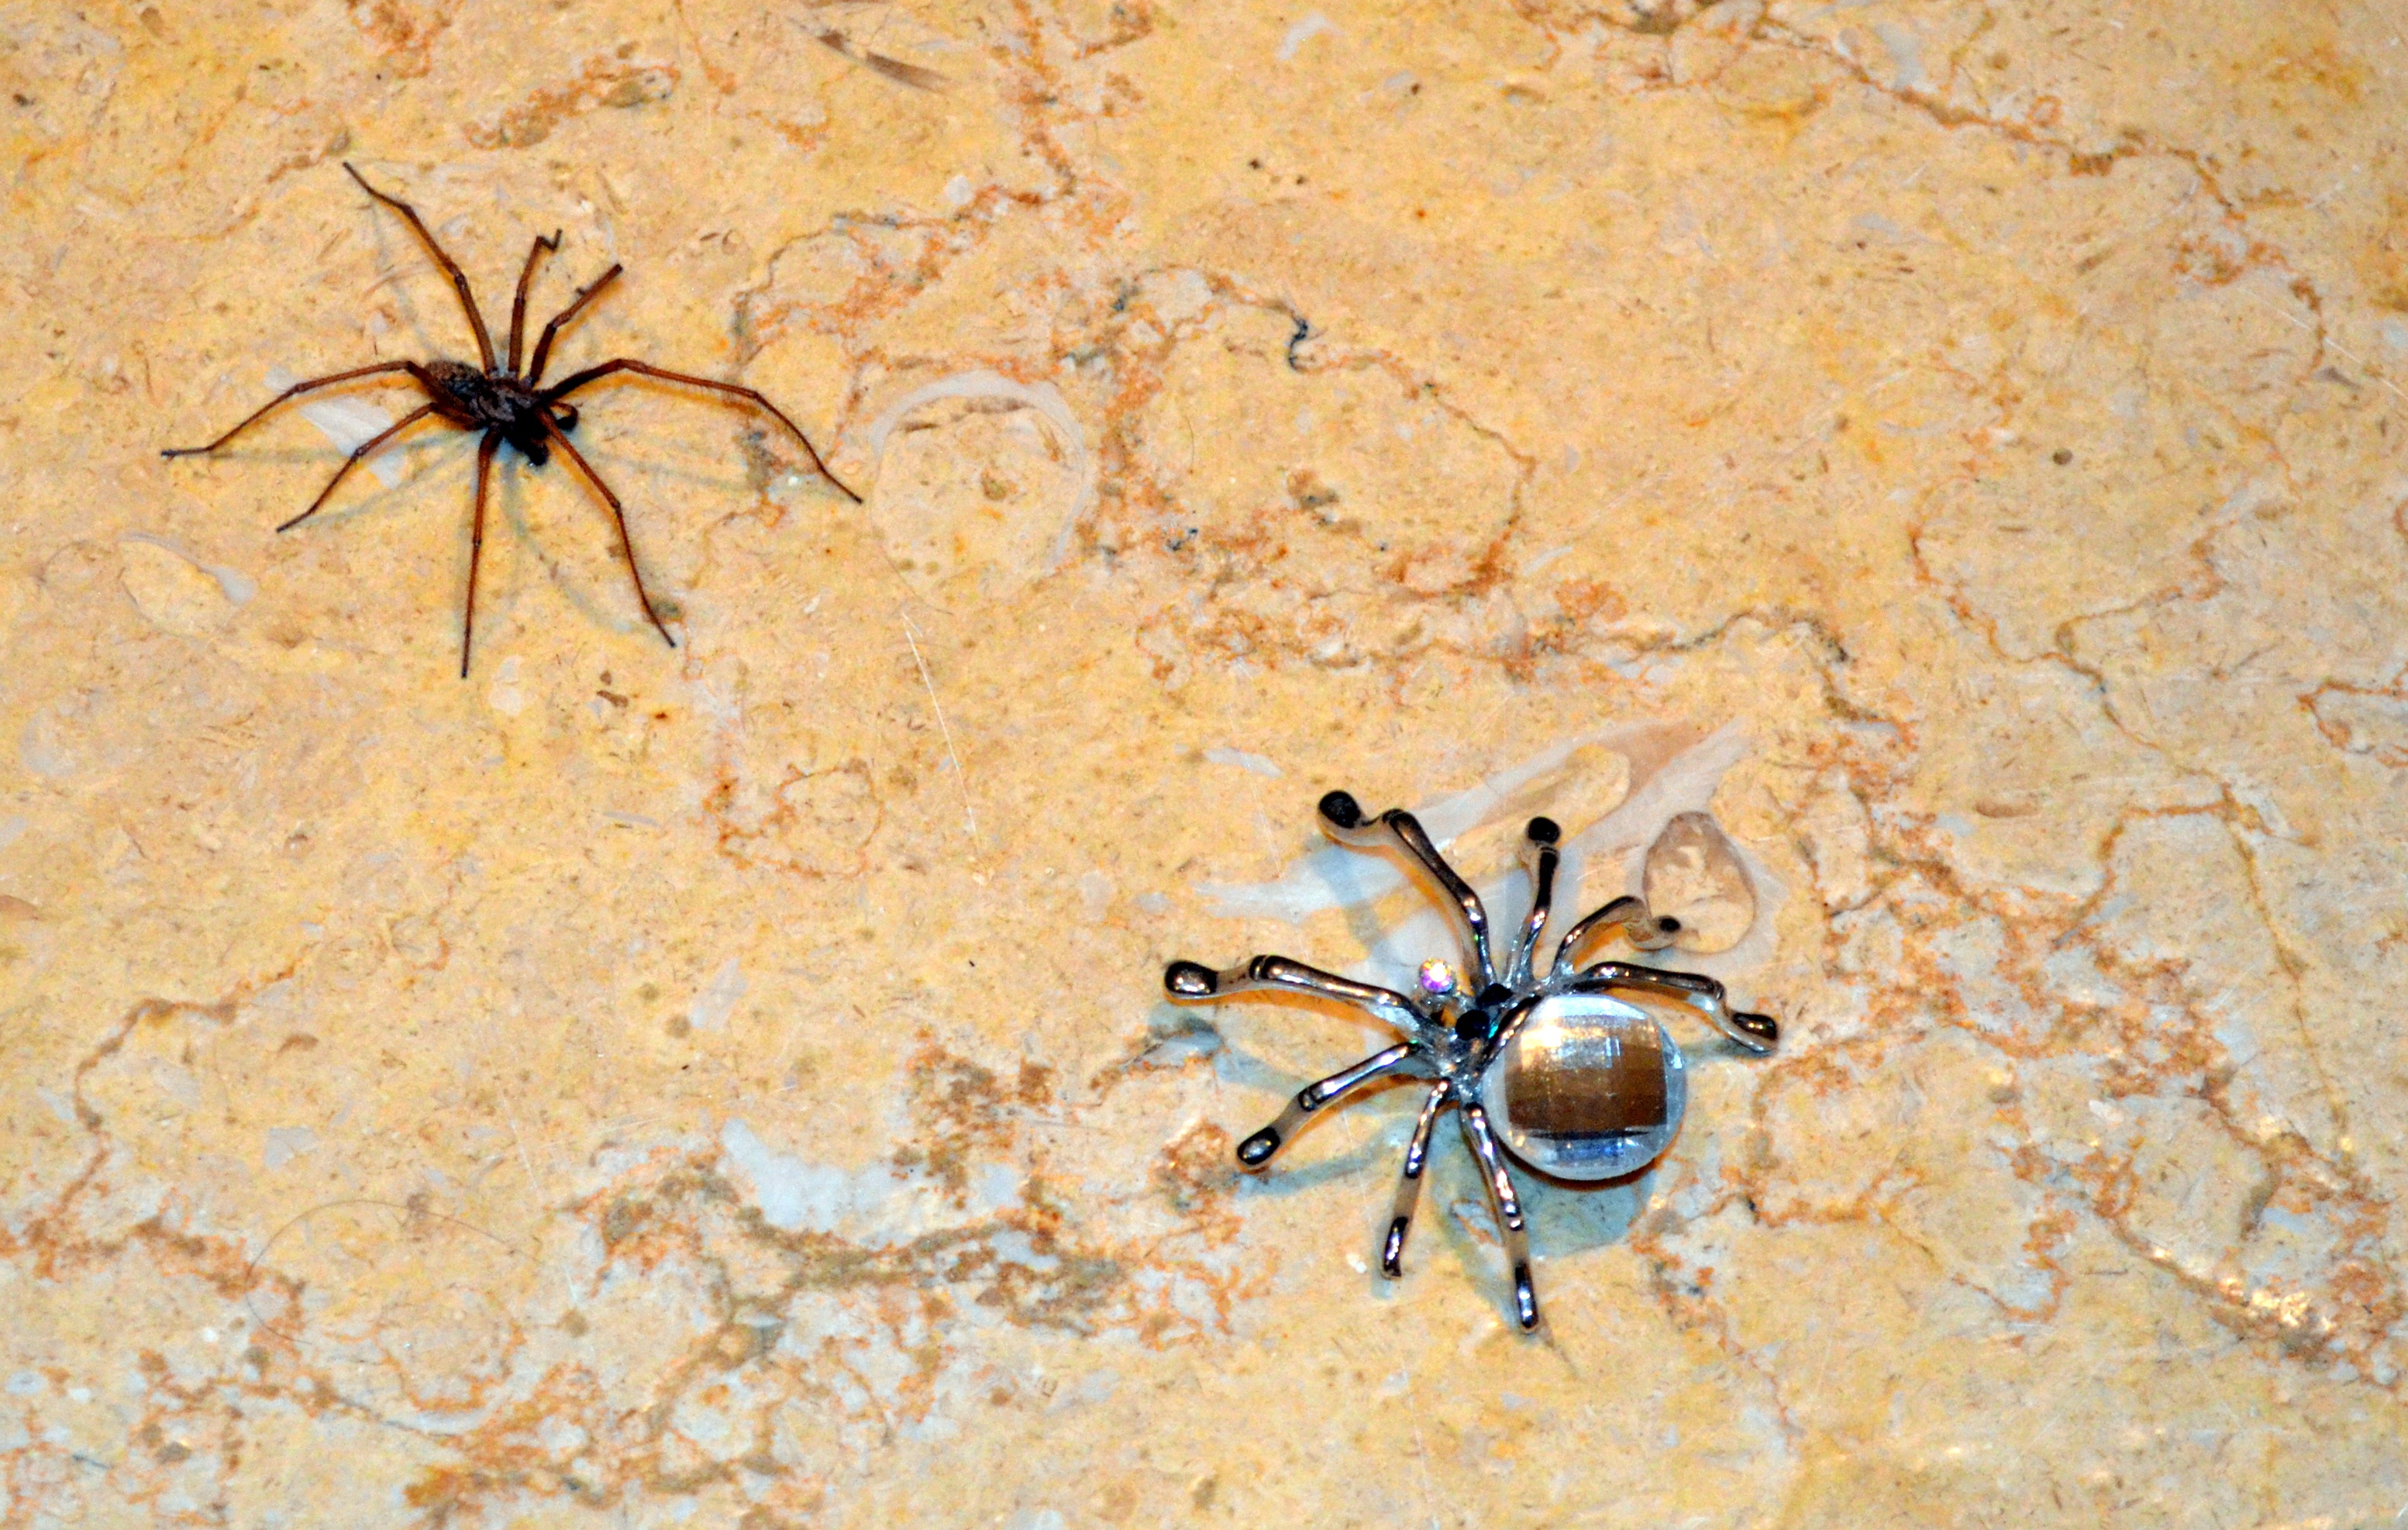
nature, insect, fauna, invertebrate, close up, spider, arachnid, crystal, tarantula, macro photography, arthropod, wolf spider